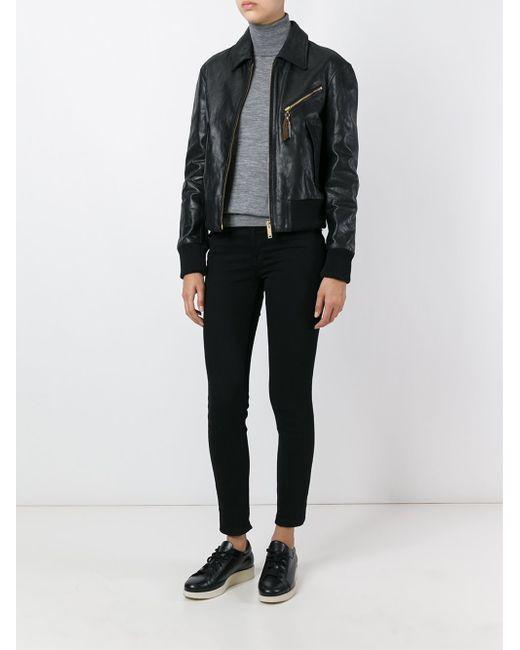
schwarze robuste Lederjacke, Bikerjacke